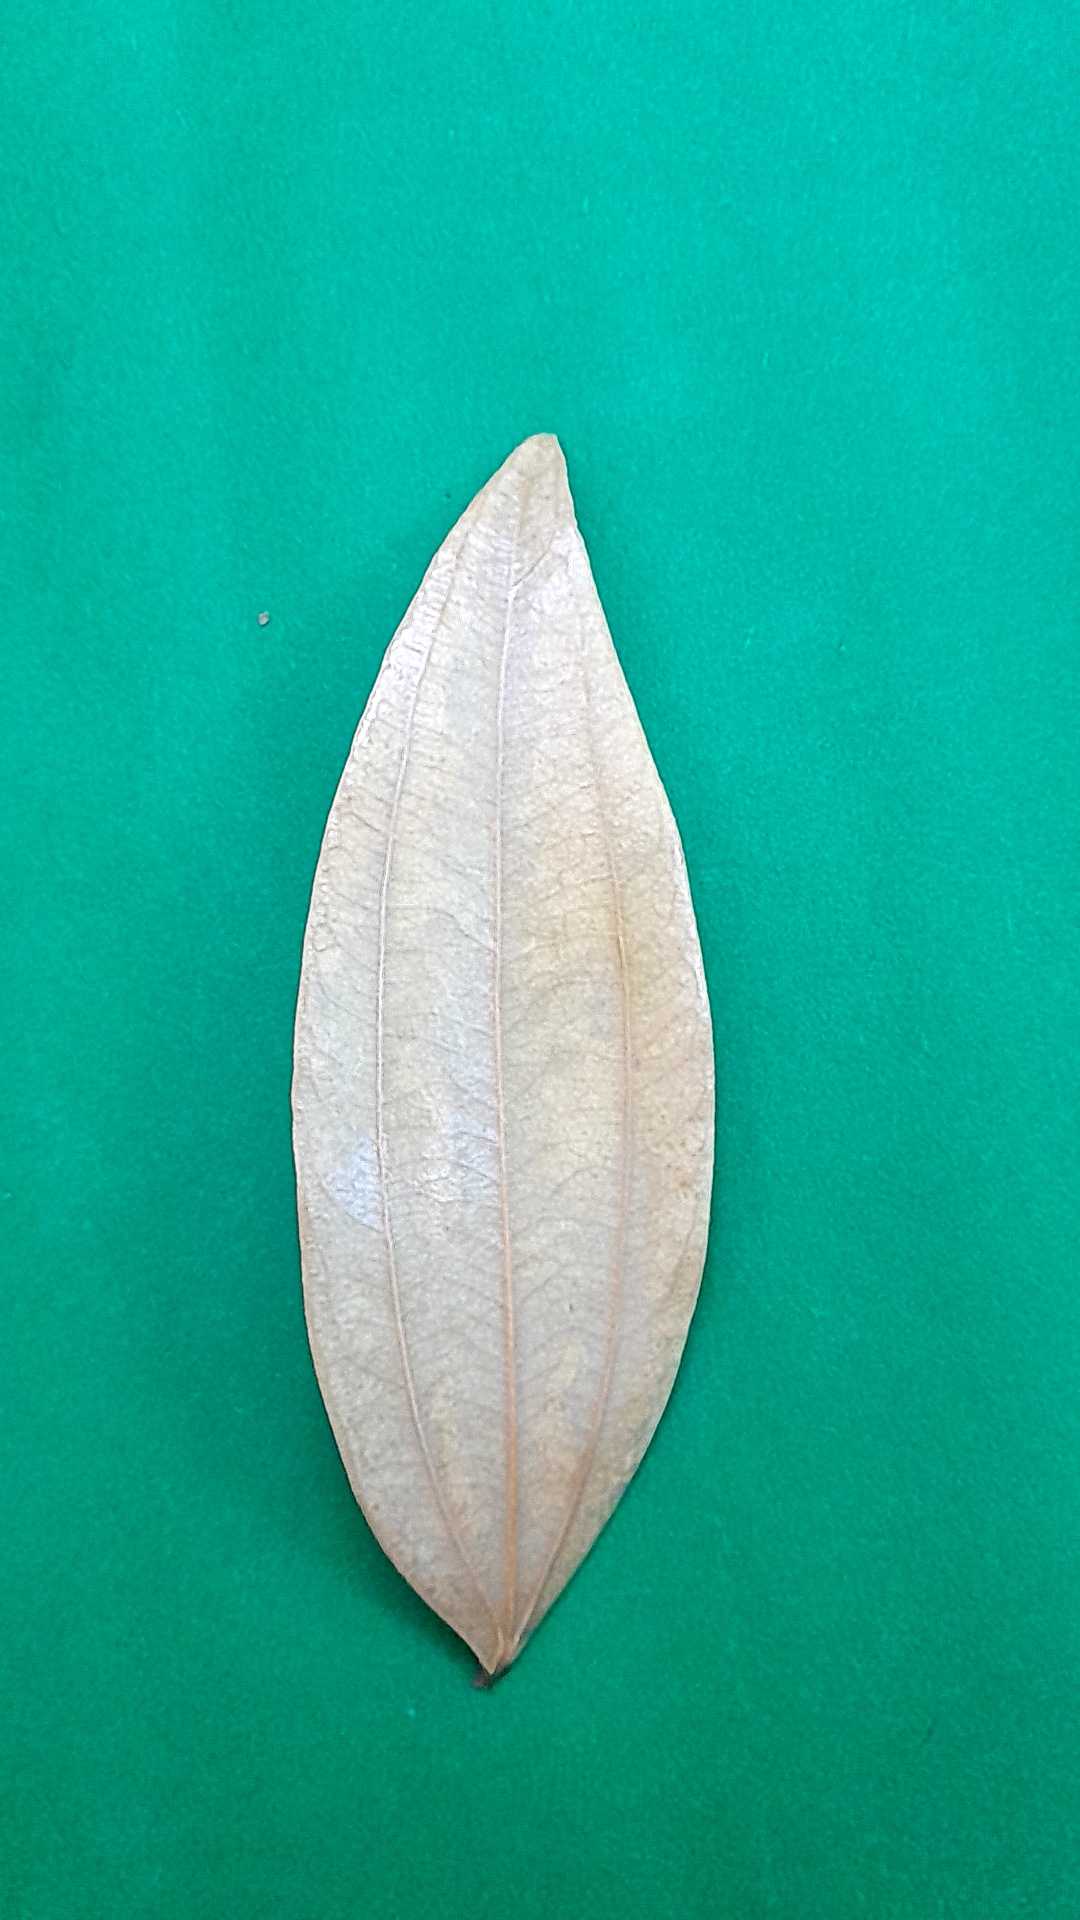
Label: Dry Leaf